SouthWest Metro Intermediate District

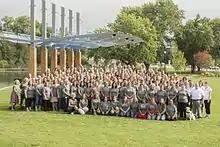
SouthWest Metro staff at the start of the 2016–2017 school year.

The SouthWest Metro Intermediate District #288 is a merged school district in Minnesota, United States. SouthWest Metro is the fourth Intermediate District in the State of Minnesota.